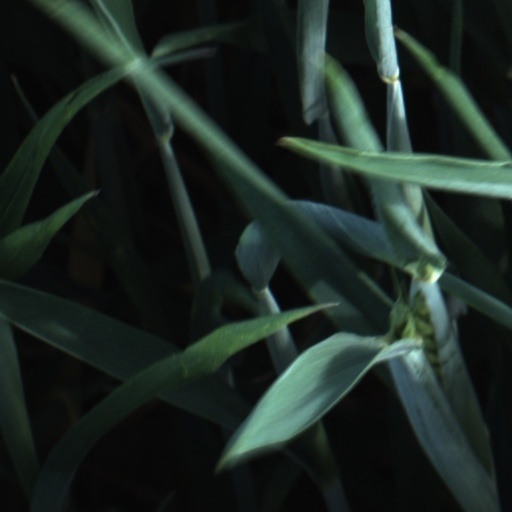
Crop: wheat